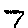
Label: 7